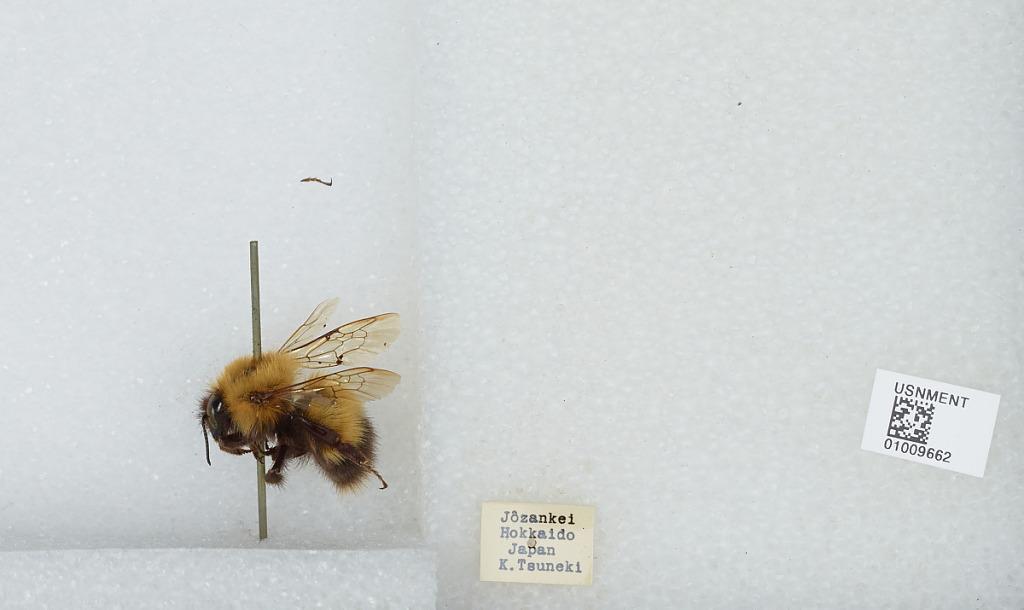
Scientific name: Bombus (Pyrobombus) hypnorum callidus Erichson
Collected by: K. Tsuneki
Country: Japan
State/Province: Hokkaido
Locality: Jozankei
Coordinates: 42.9692, 141.168